Radeon X1000 series

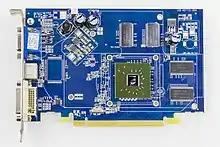
X1300 with GPU RV515 (heat sink removed)

This series is the budget solution of the X1000 series and is based on the RV515 core. The chips have four texture units, four ROPs, four pixel shaders, and 2 vertex shaders, similar to the older X300 – X600 cards. These chips use one quad of an R520, whereas the faster boards use just more of these quads; for example, the X1800 uses four quads. This modular design allows ATI to build a "top to bottom" line-up using identical technology, saving research, development time, and money. Because of its smaller design, these cards offer lower power demands (30 watts), so they run cooler and can be used in smaller cases. Eventually, ATI created the X1550 and discontinued the X1300. The X1050 was based on the R300 core and was sold as an ultra-low-budget part.